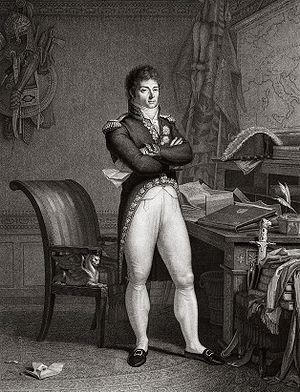
Cette page concerne des événements d'actualité qui se sont produits durant l'année 1800 du calendrier grégorien aux États-Unis.
.
Louis-Alexandre Berthier, prince de Neuchâtel et Valangin, prince de Wagram, né à Versailles le 20 novembre 1753 et mort à Bamberg le 1ᵉʳ juin 1815, est un général français puis maréchal d’Empire.